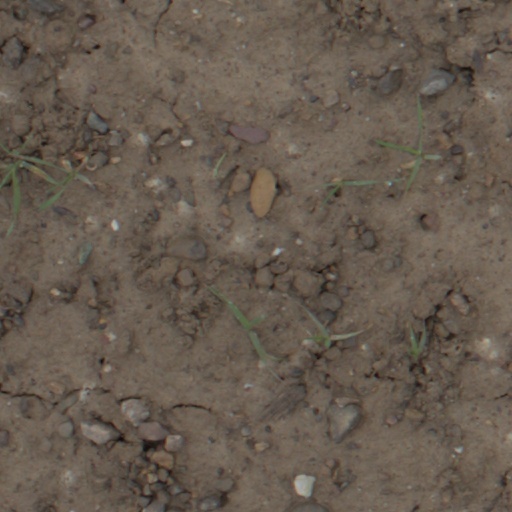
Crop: wheat